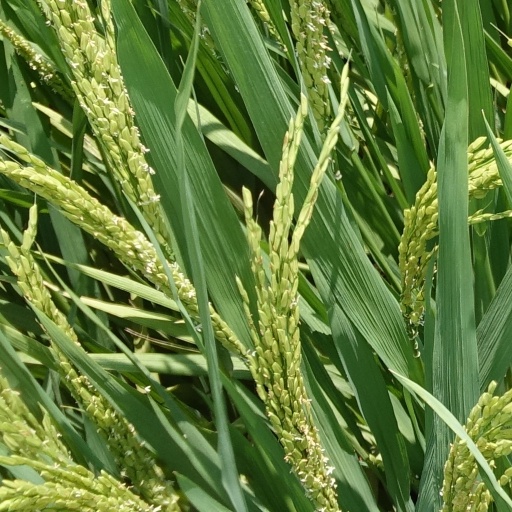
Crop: rice